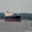
Label: ship